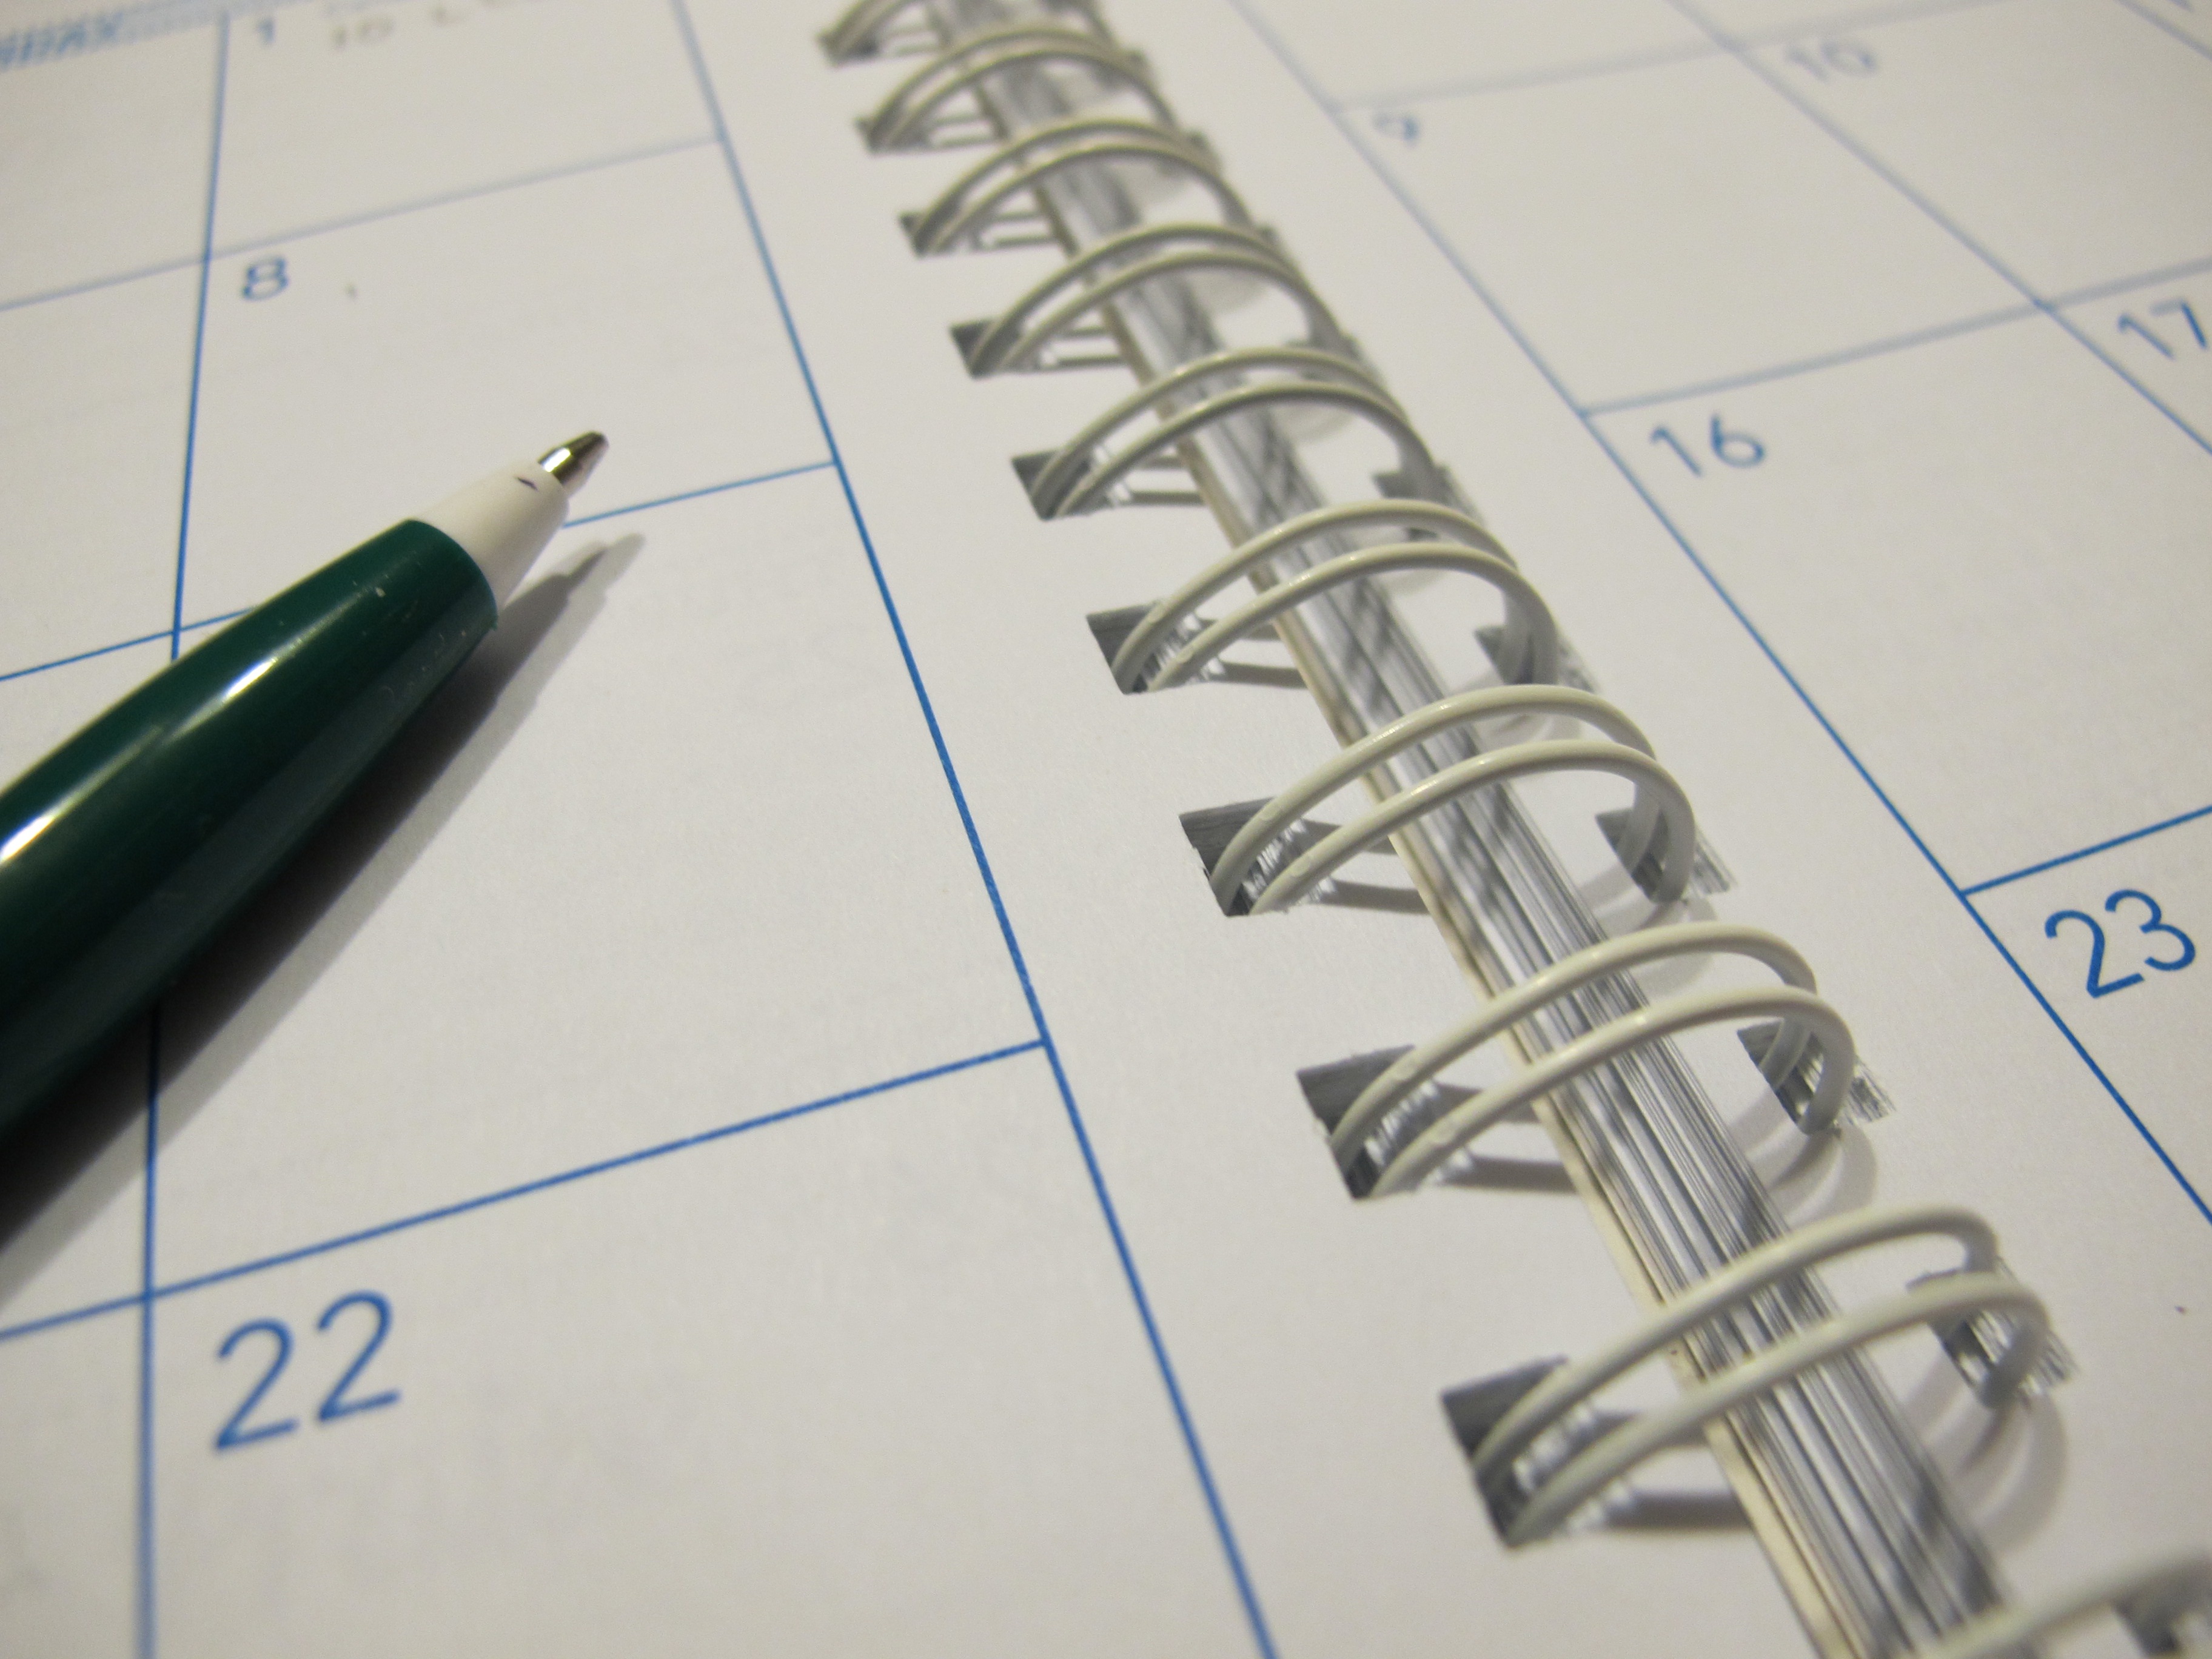
writing, pen, paper, planner, sketch, drawing, calendar, schedule, organizer